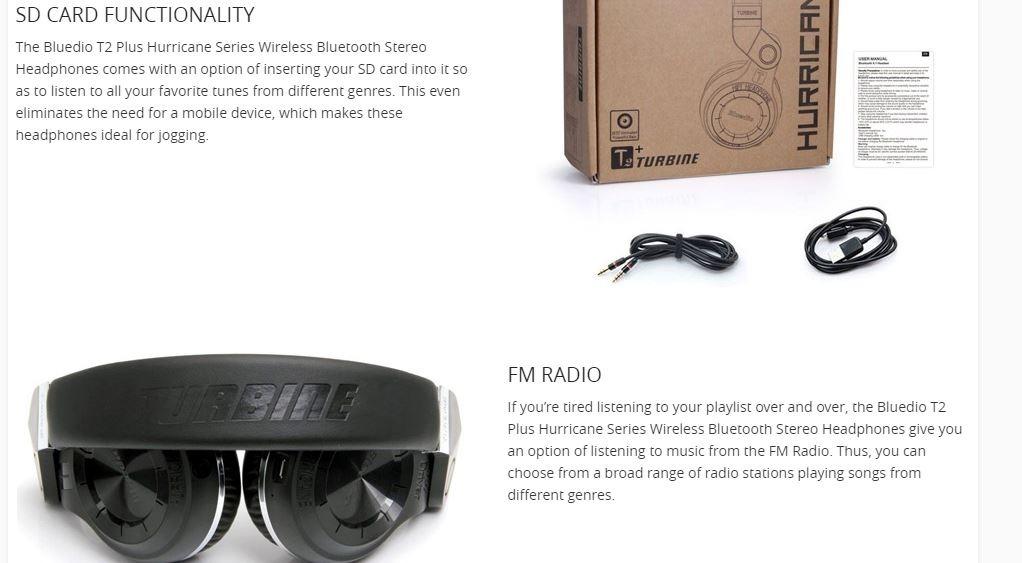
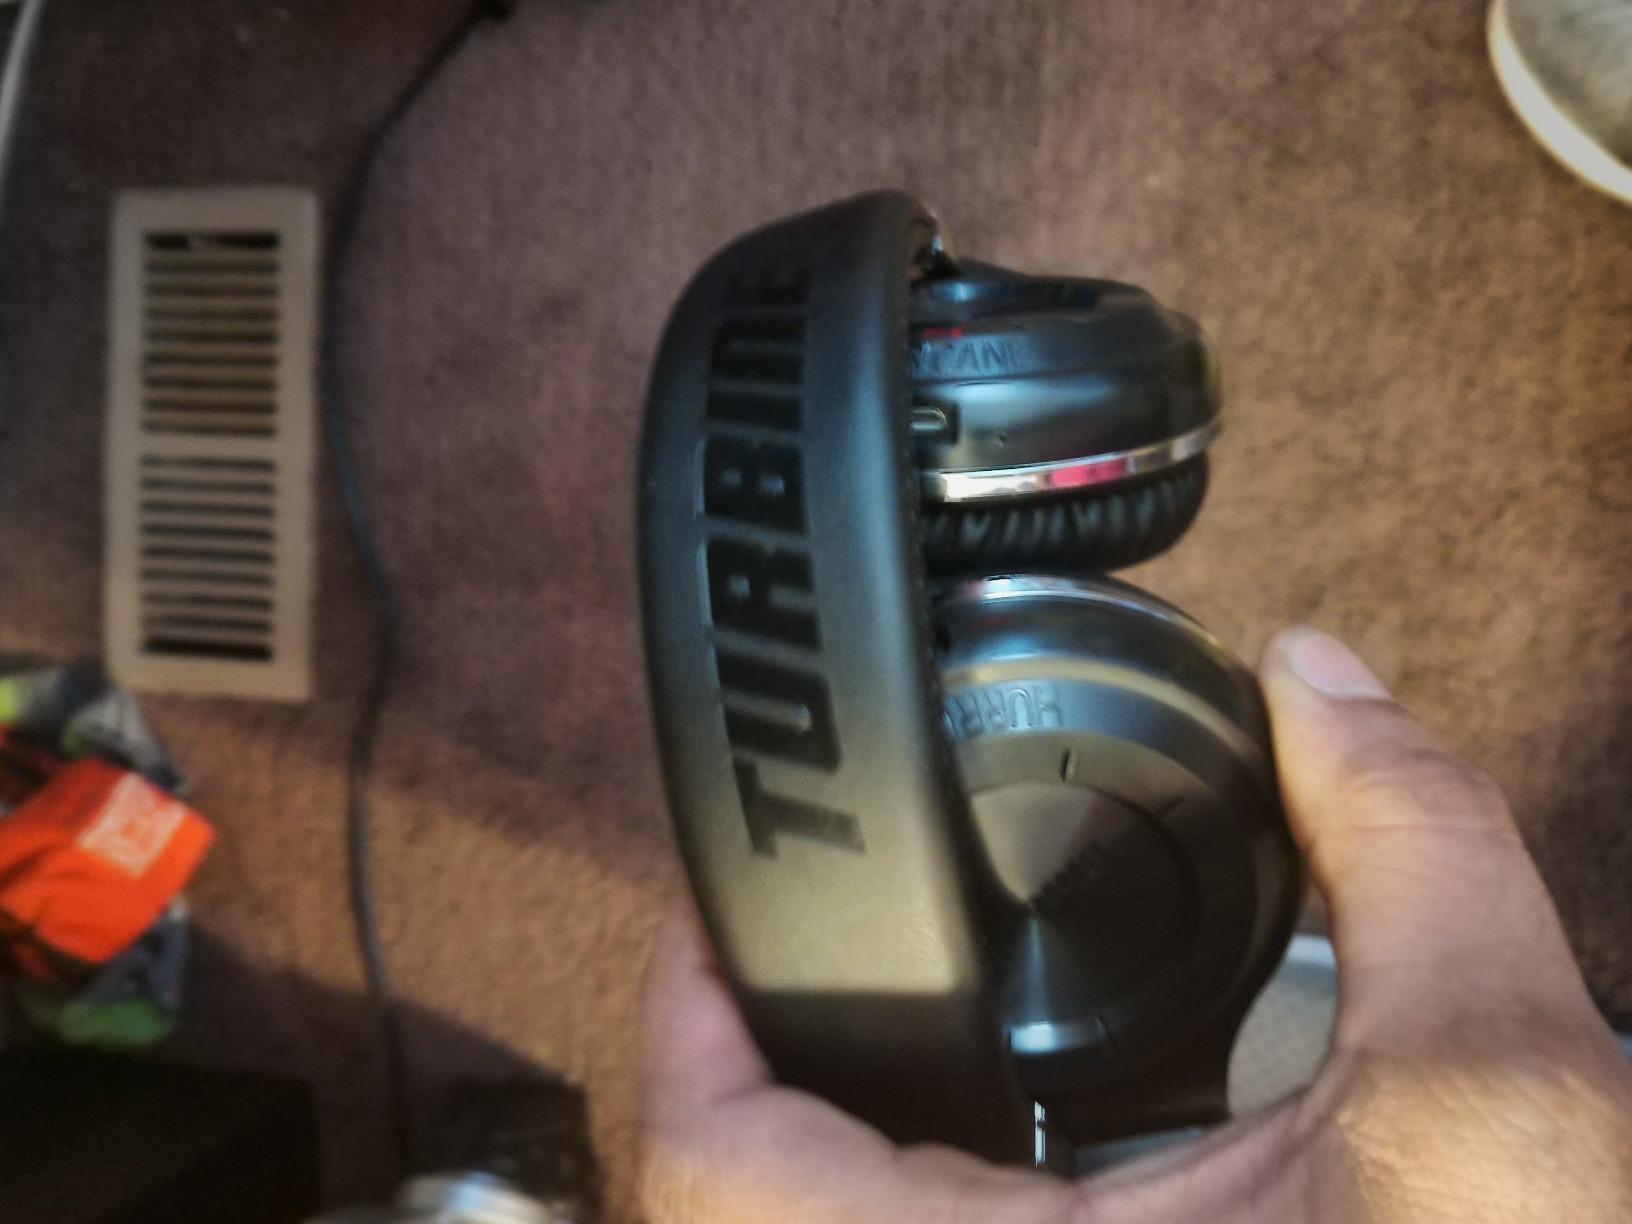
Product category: headphones
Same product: yes